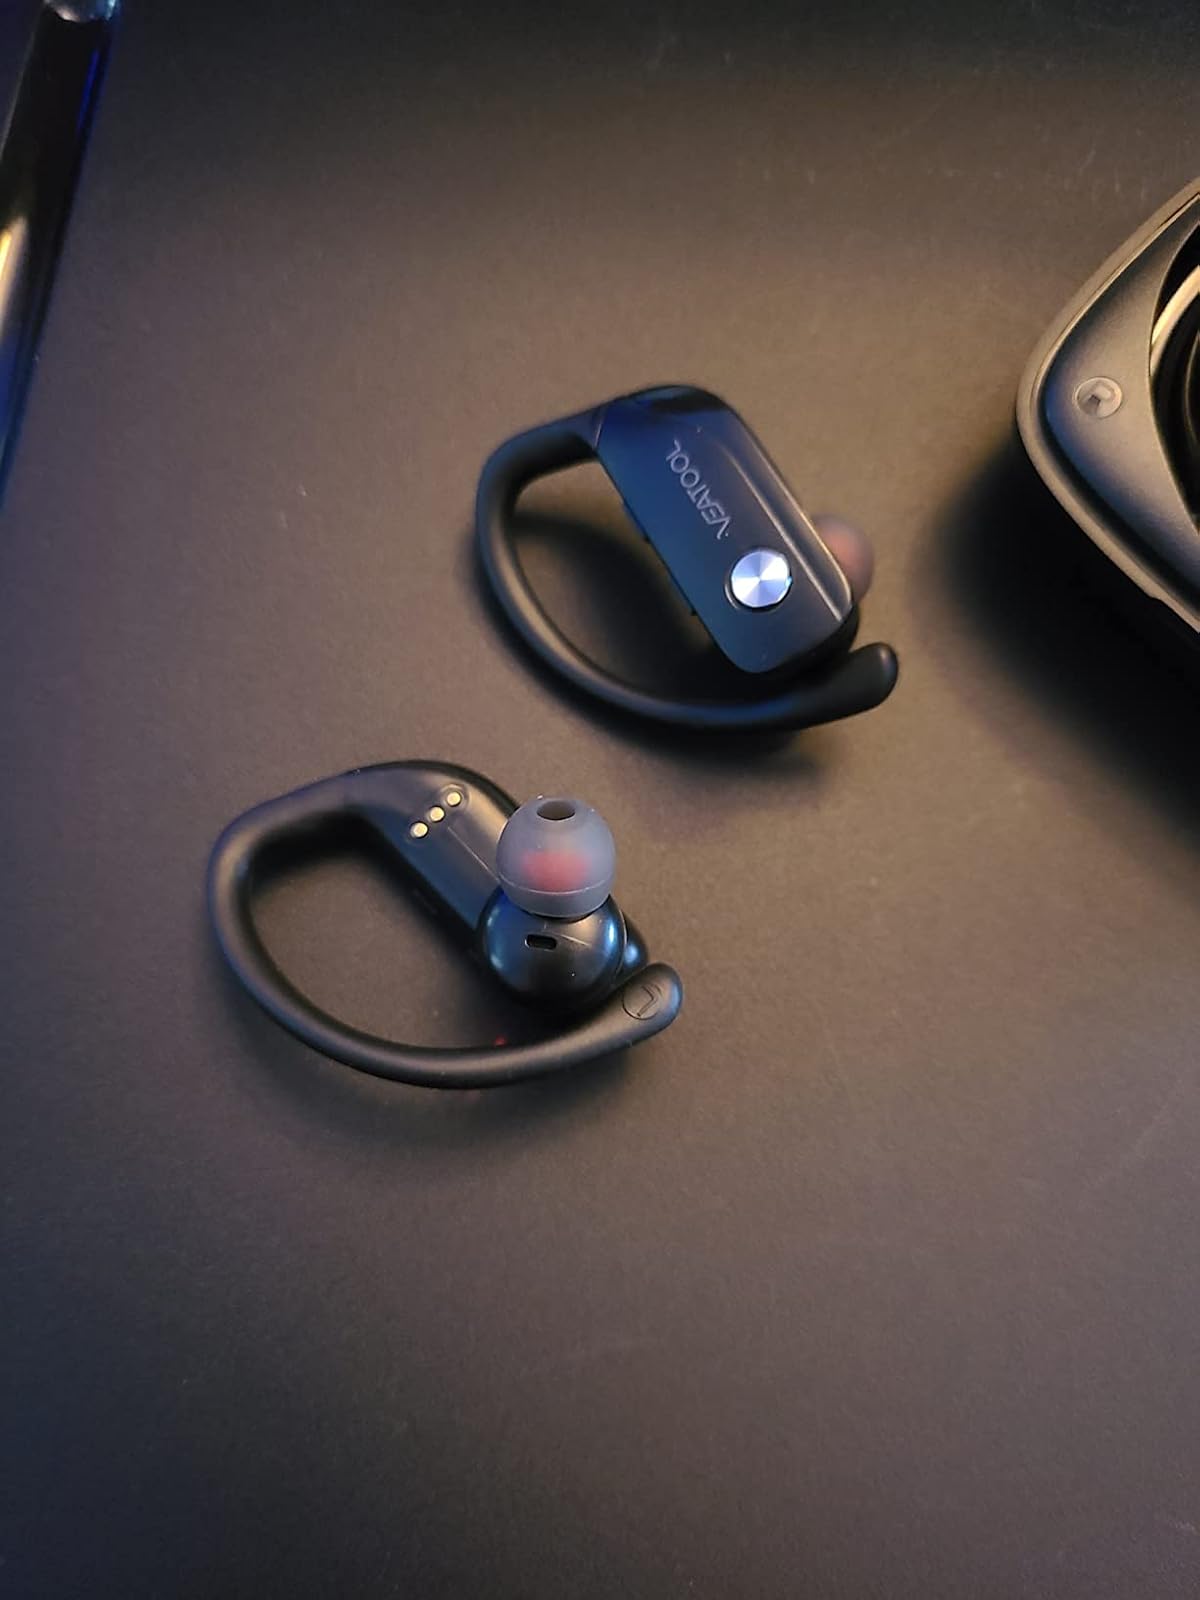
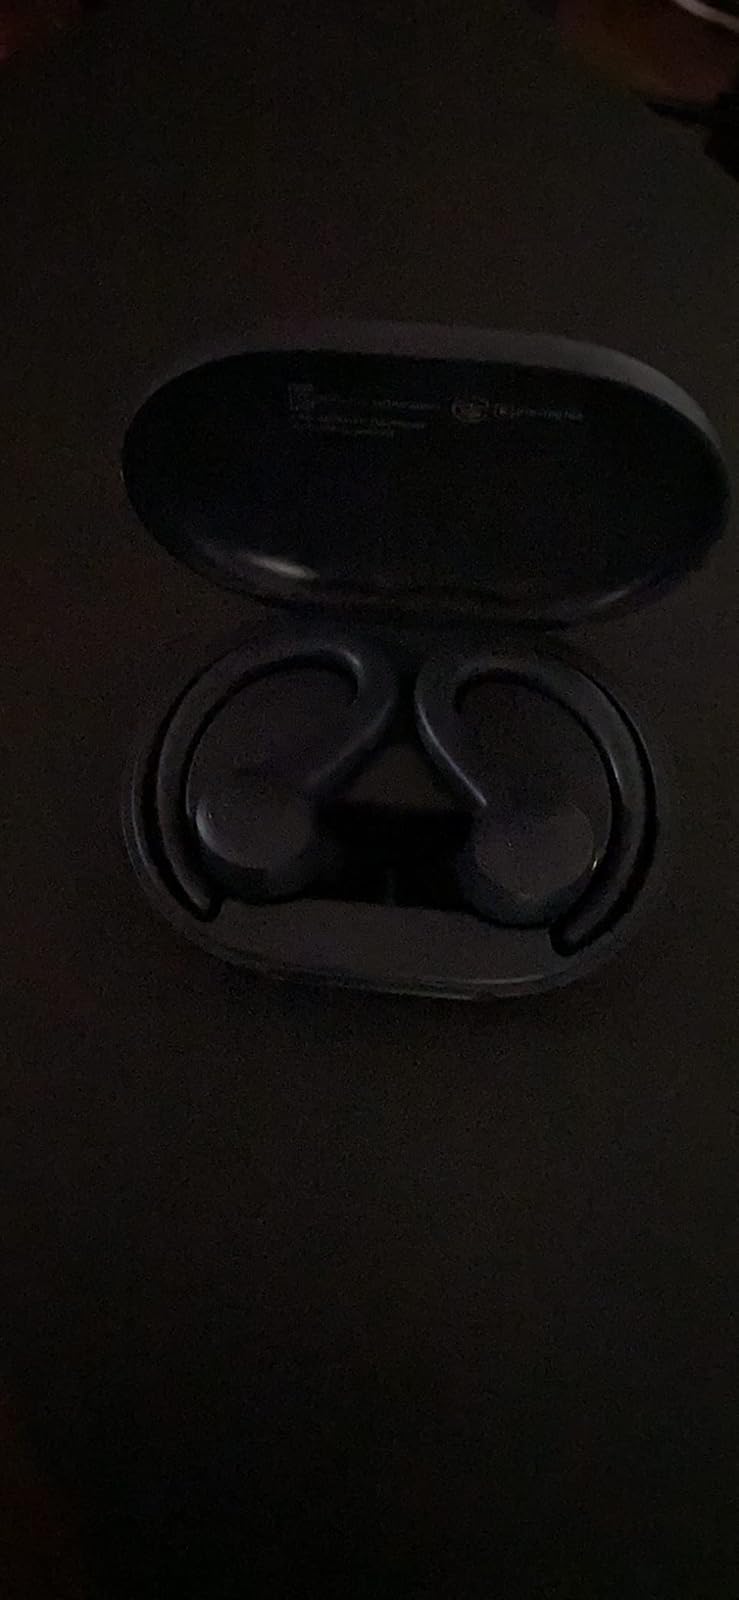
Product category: earbuds
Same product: no